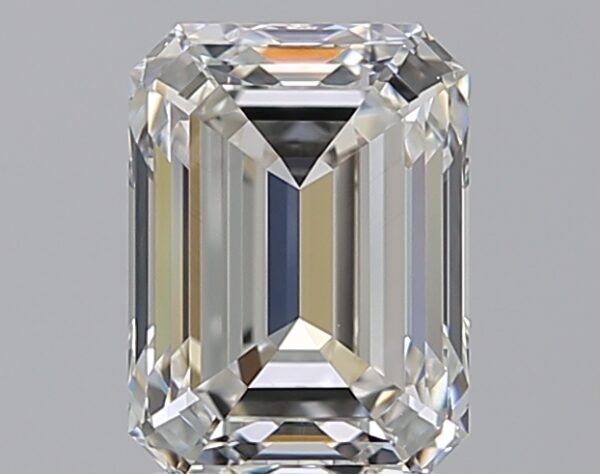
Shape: emerald
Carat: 2.25
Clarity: VVS2
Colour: G
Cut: EX
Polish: EX
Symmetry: EX
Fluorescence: N
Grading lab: GIA
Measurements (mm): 8.37 x 6.19 x 4.27